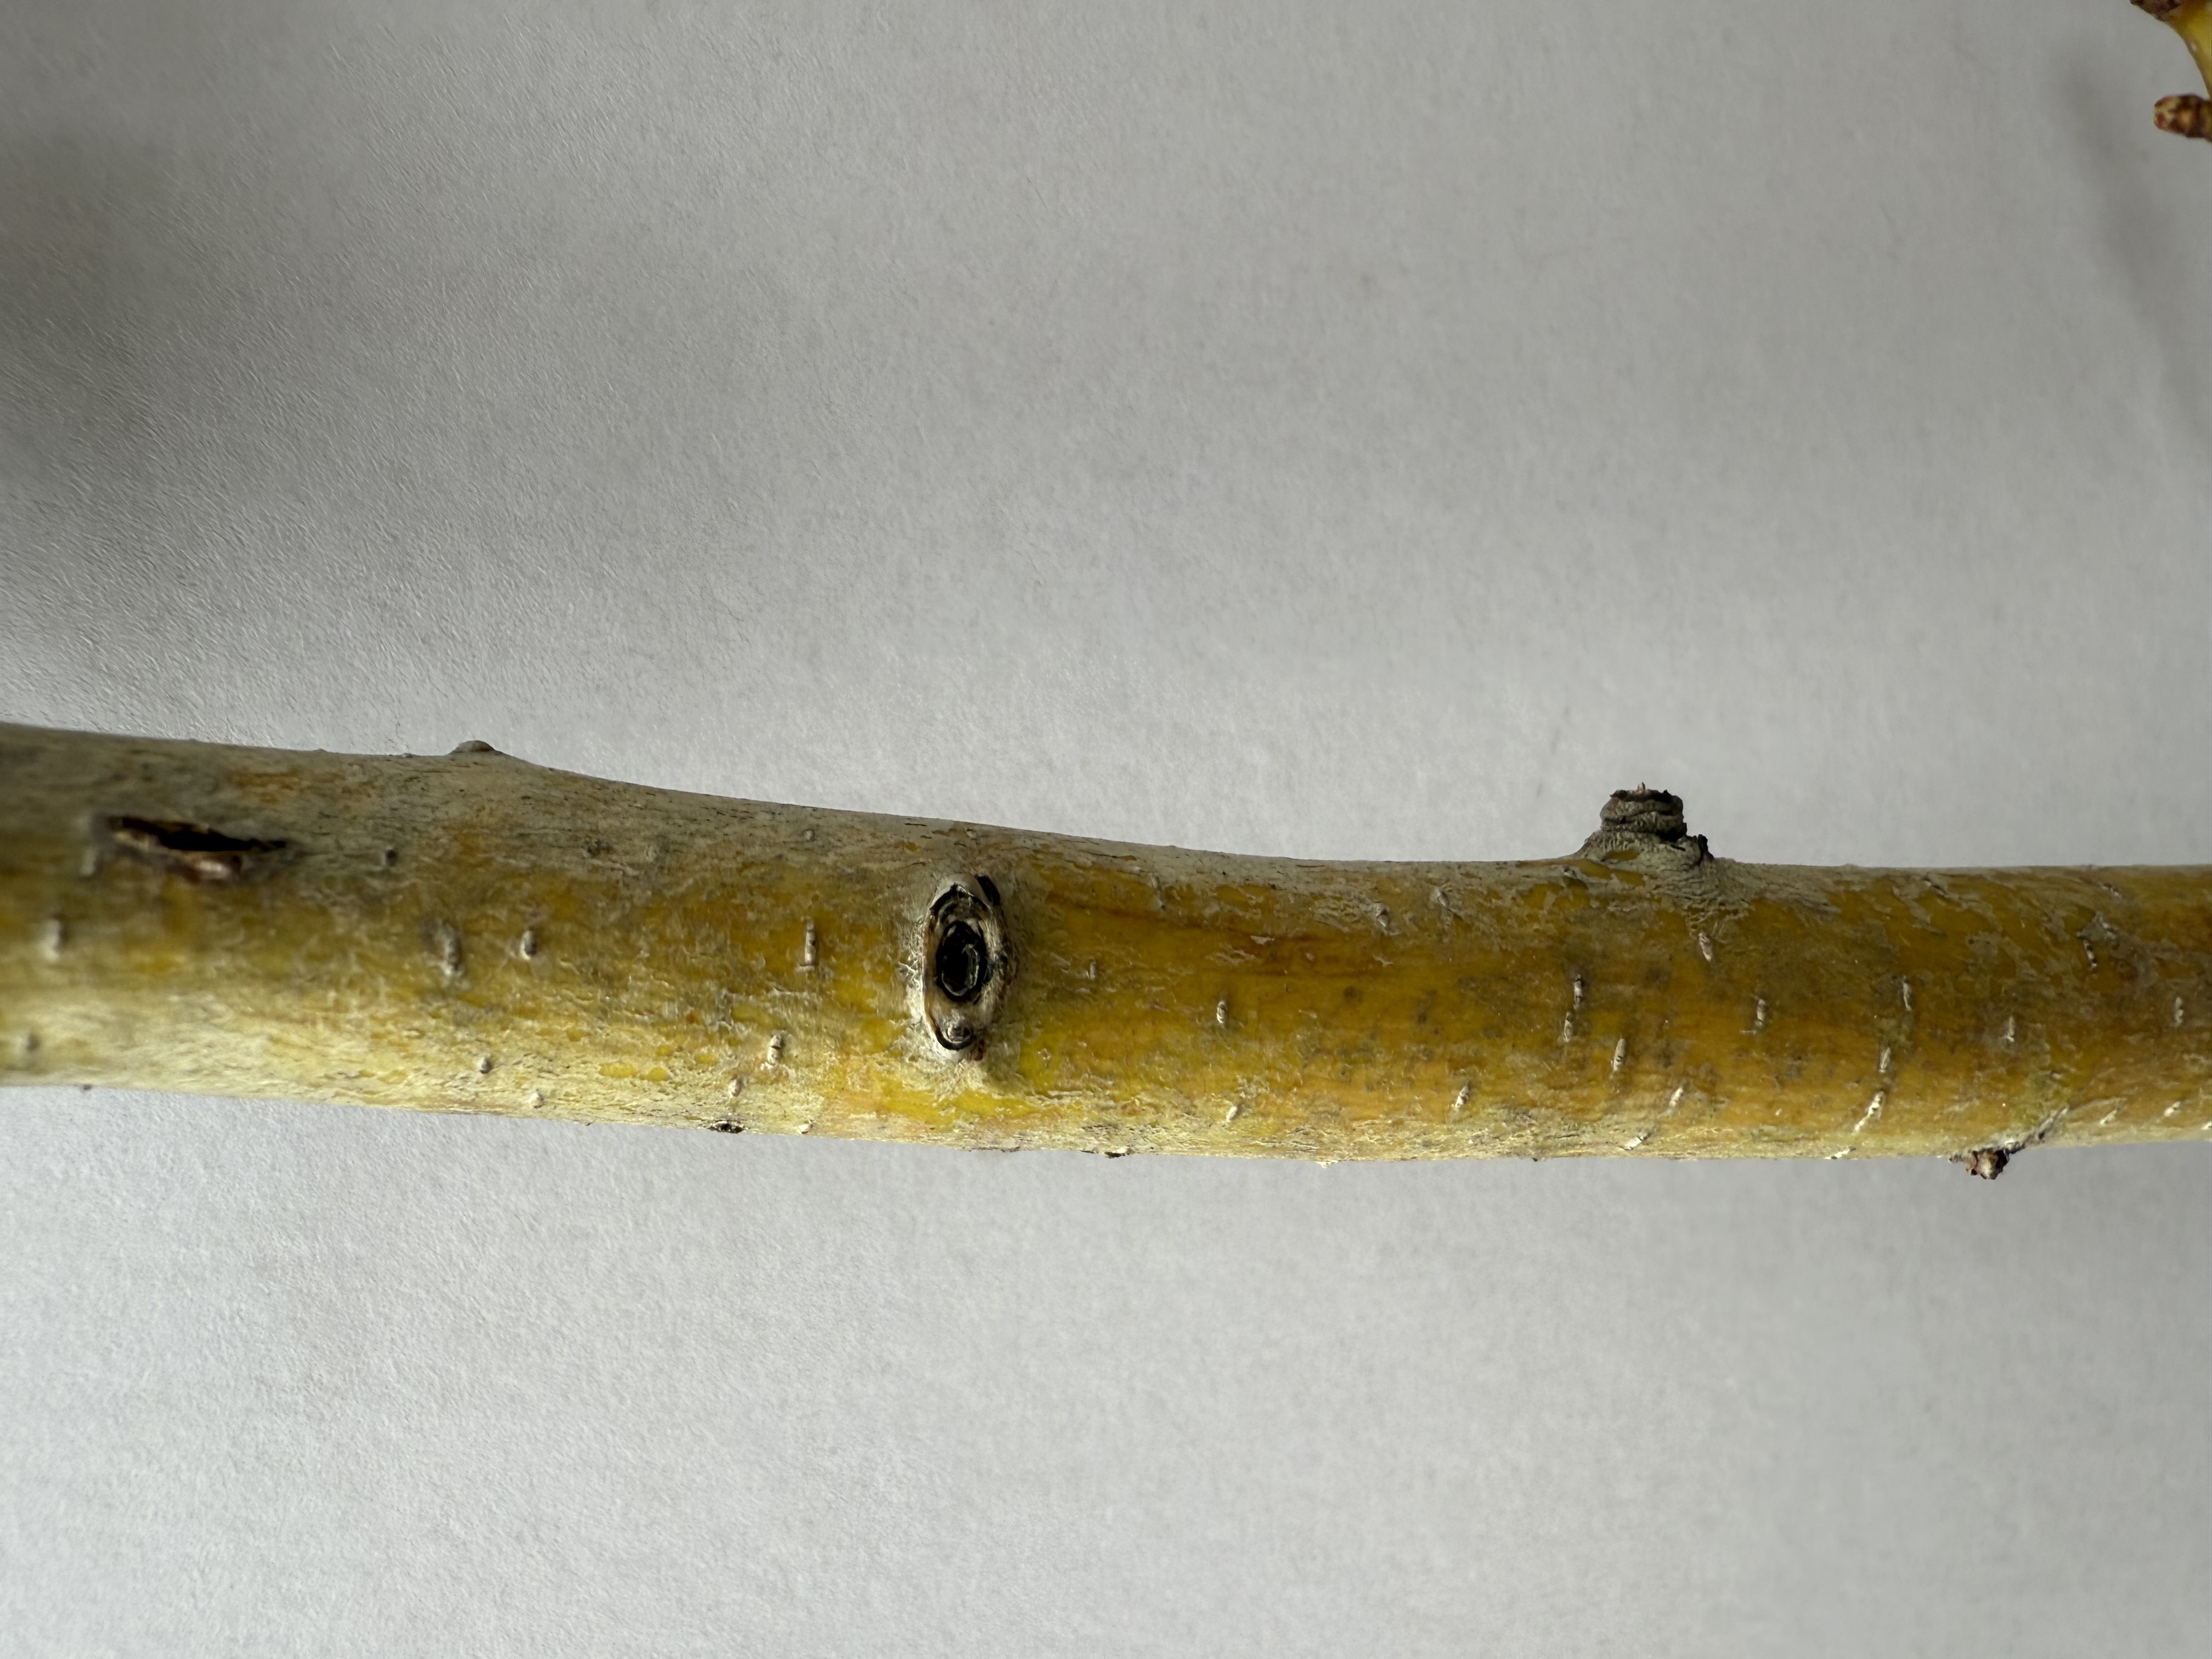
Variety: Red Azarol